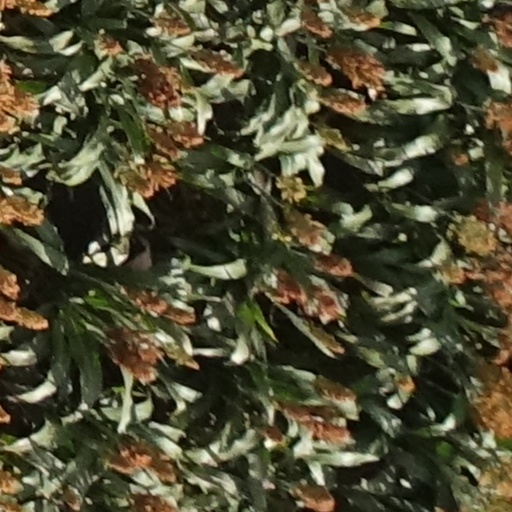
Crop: sorghum